Dominique-Vincent Ramel-Nogaret

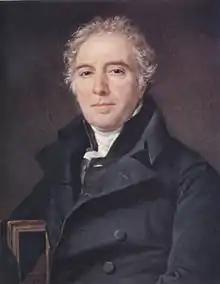
Portrait of Ramel in 1820 by Jacques-Louis David

Dominique-Vincent Ramel (called Ramel de Nogaret; 3 November 1760 – 31 March 1829) was a French lawyer and politician who became Minister of Finance under the French Directory. He was an energetic reformer, but was blamed for many of the financial problems of the time, and went into retirement during the French Consulate and First French Empire. He supported Napoleon during the Hundred Days of 1815. After the second Bourbon Restoration, as a regicide he was forced into exile in Belgium, where he died without returning to France.